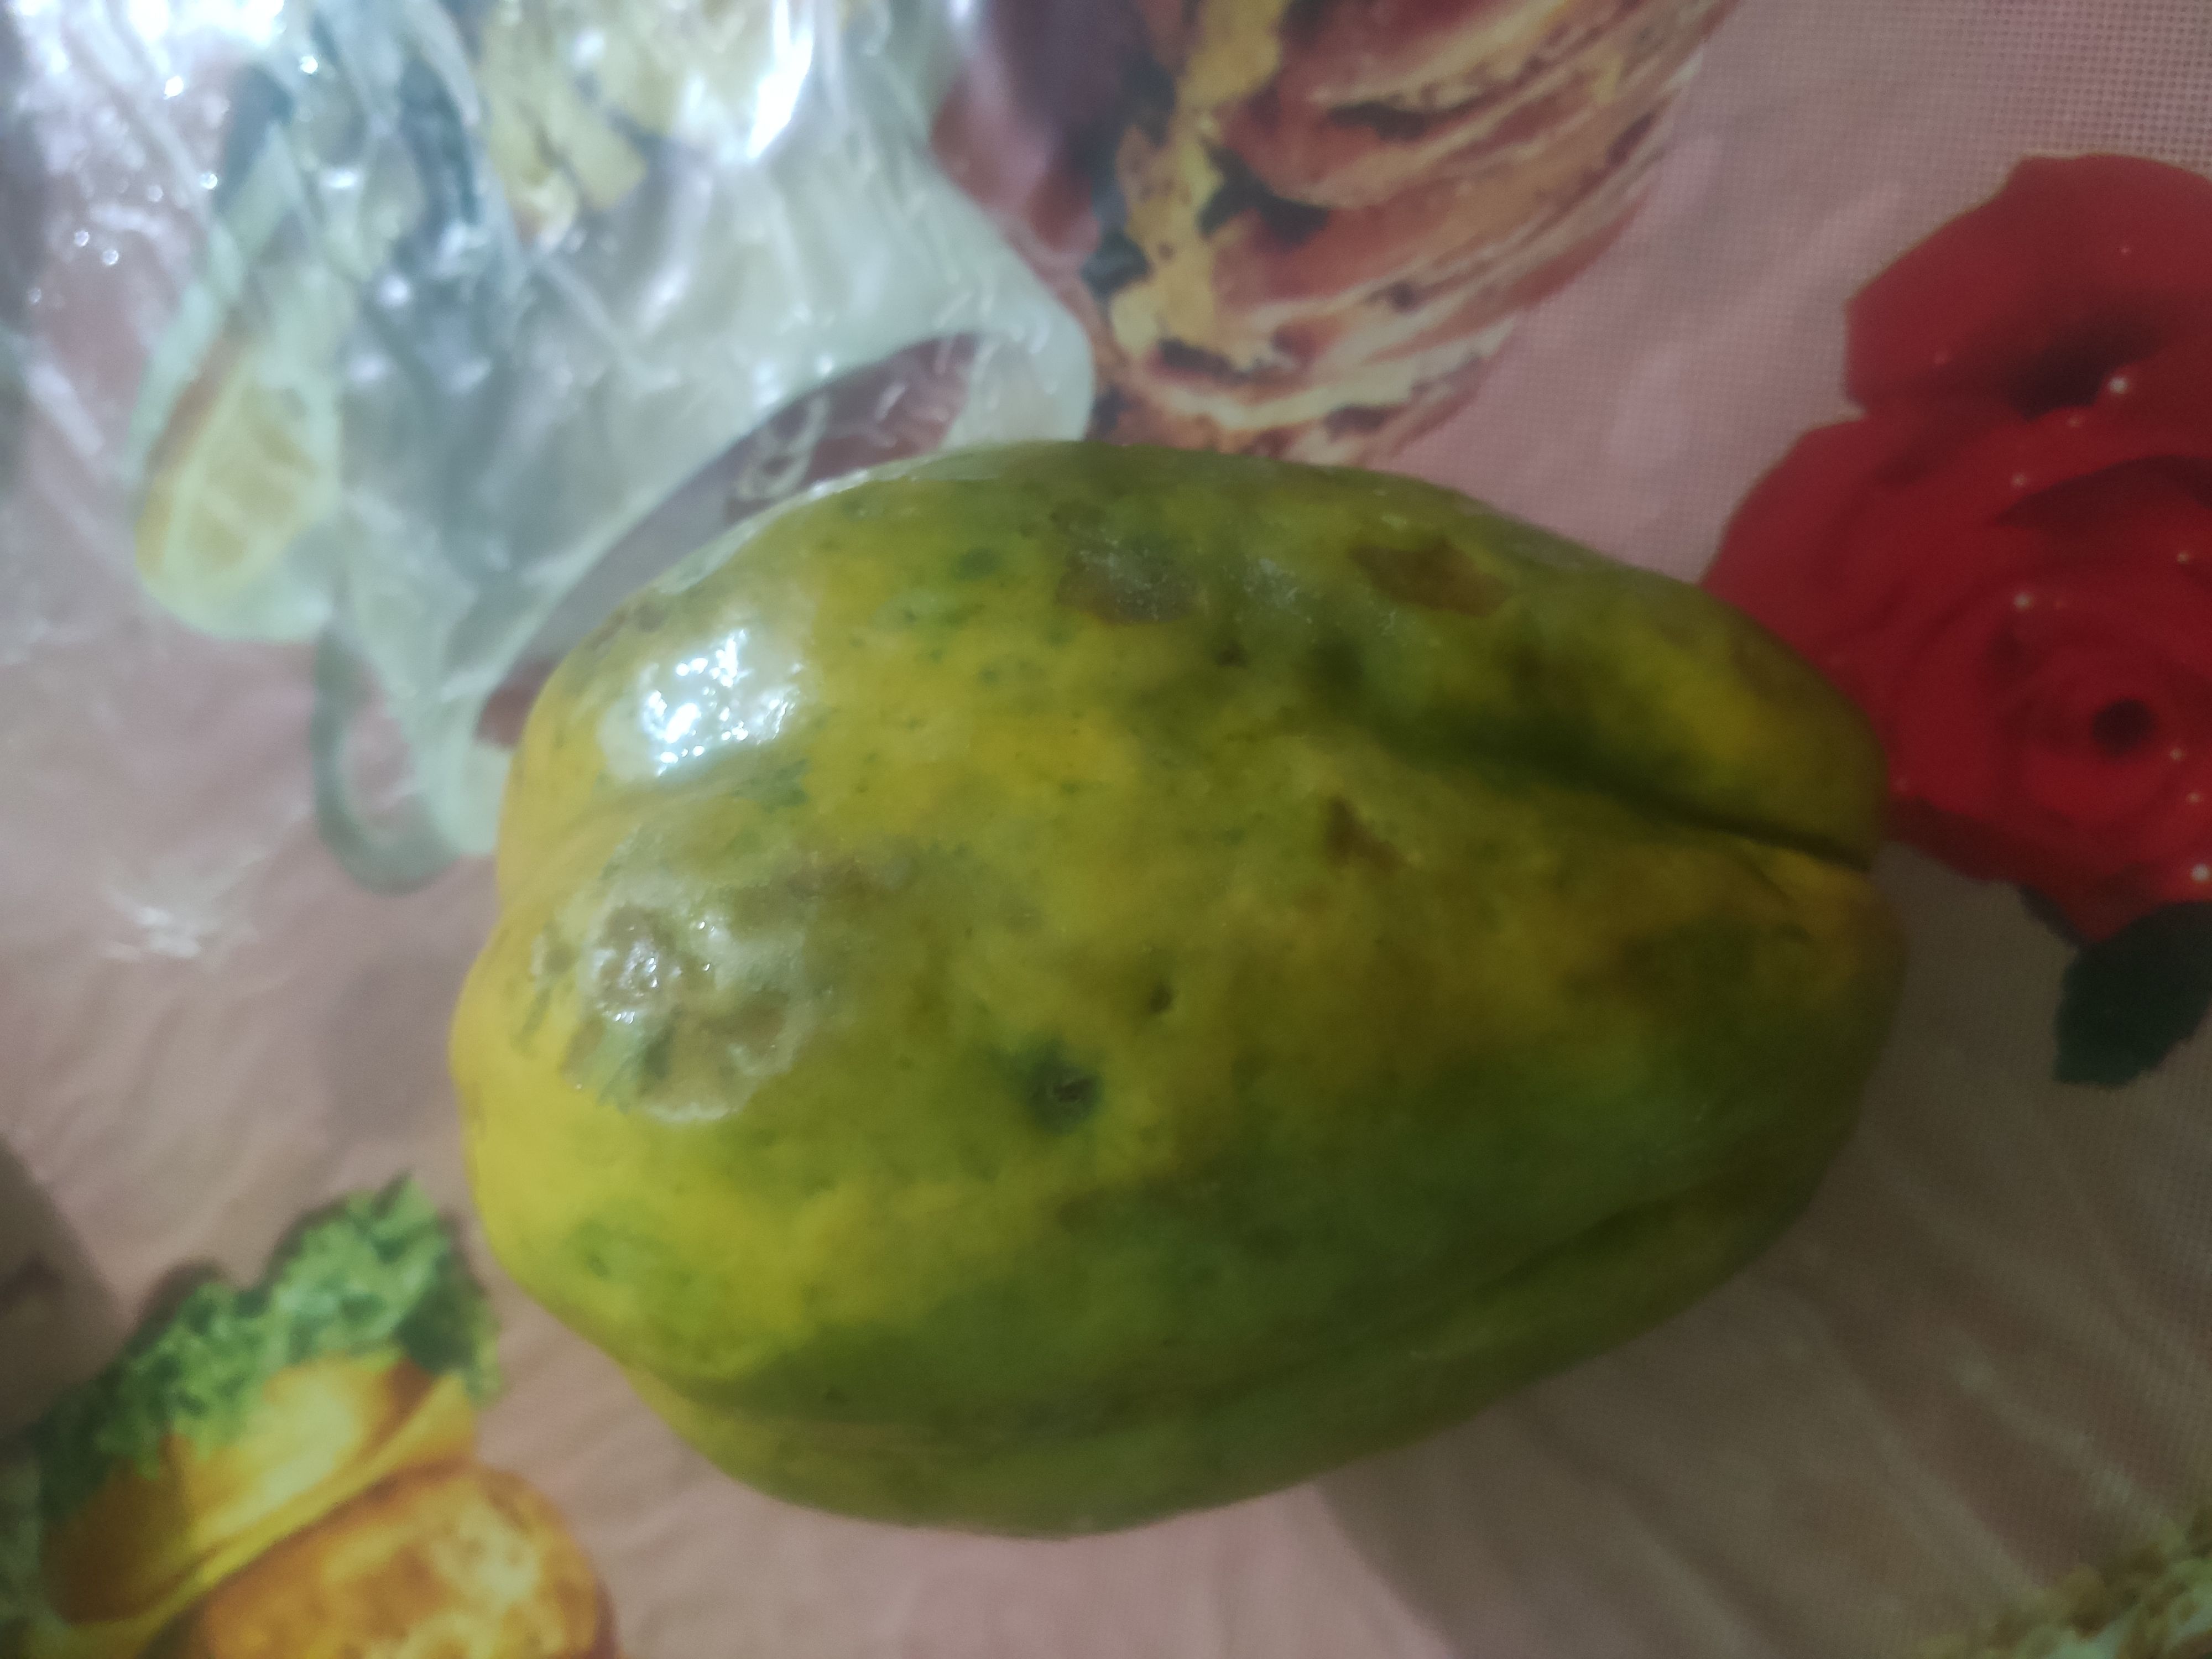
Fruit: papayas
Grade: 1st-grade